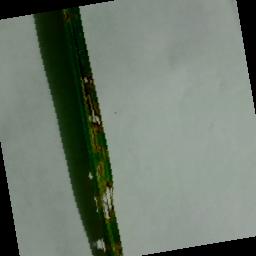
Label: Rice___Brown_Spot